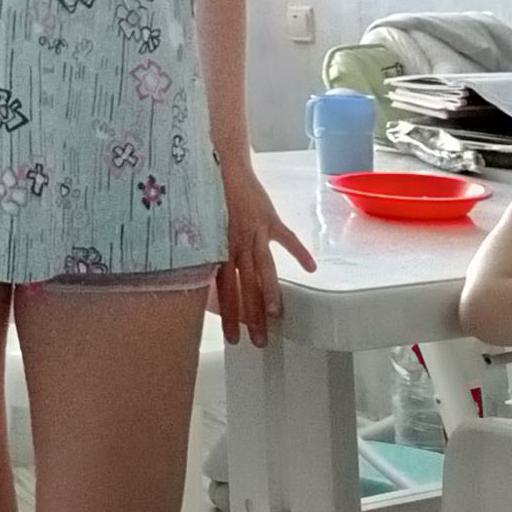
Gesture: no_gesture